Victoria in Dover (1954 film)

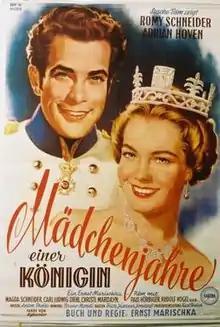

Victoria in Dover (aka The Story of Vickie) (German title: ) is a 1954 Austrian historical romantic comedy film directed by Ernst Marischka and starring Romy Schneider, Adrian Hoven and Magda Schneider. It is a remake of the 1936 Erich Engel film "Victoria in Dover", which was based on a 1932 play by Sil-Vara. Schneider's performance as a spirited young royal was a lead-in to her best known role in "Sissi" and its sequels, although Marischka had originally intended to cast Sonja Ziemann as Victoria.